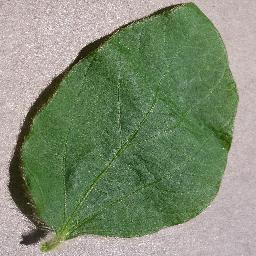
Label: Soybean___healthy